Adam Clayton Powell Jr.

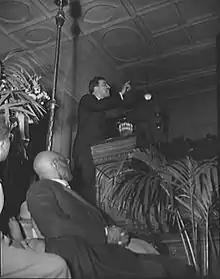
Powell addressing a citizens' committee mass meeting, November 1942

After ordination, Powell began assisting his father with charitable services at the church and as a preacher. He greatly increased the volume of meals and clothing provided to the needy, and began to learn more about the lives of the working class and poor in Harlem.